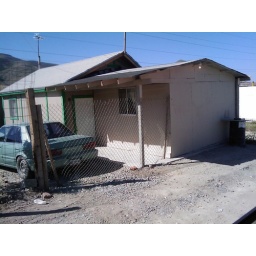
Site 14 outside Tecate Mexico building a house by the TKA students.